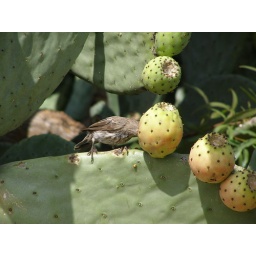
This bird is really getting into eating the fruit of the prickly pear cactus in our front yard.